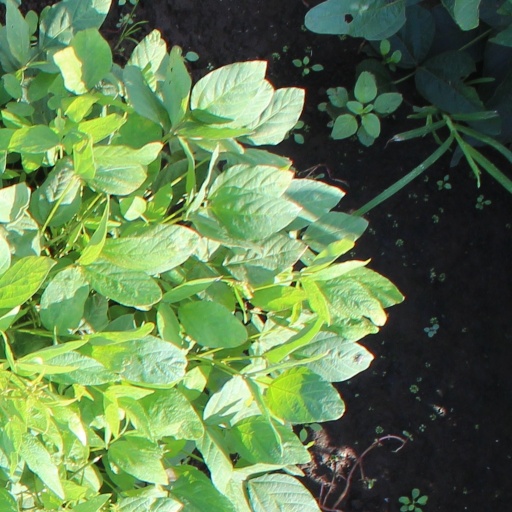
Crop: soybean